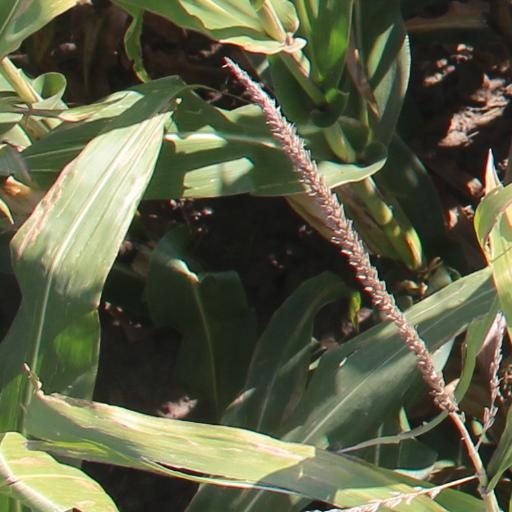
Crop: maize; corn